Italian wall lizard

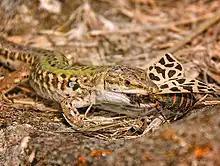
Italian wall lizard feeding on a moth

"P. siculus" is oviparous. Females can lay 3 or 4 clutches of 4-7 eggs per year. The number of eggs laid per clutch does vary by population. For example, populations on small islands of Croatia lay fewer eggs that hatch into larger offspring. The reproductive season of "P. siculus" begins in May and ends in July. Gravidity does not impose major physical burden upon females. Gravid females engage in more basking behavior than their non-gravid counterparts.